Sonali Bendre

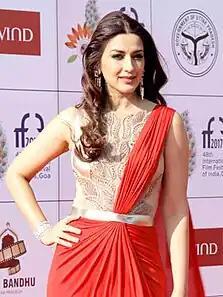
Bendre in 2017

Sonali Bendre Behl (born 1 January 1975), known professionally as Sonali Bendre, is an Indian actress predominantly known for her work in Hindi films. Considered as one of the leading actresses of the 1990s and early 2000s, Bendre started her career as a model and marked her acting debut with "Aag" (1994), which won her the Filmfare Award for New Face of the Year.